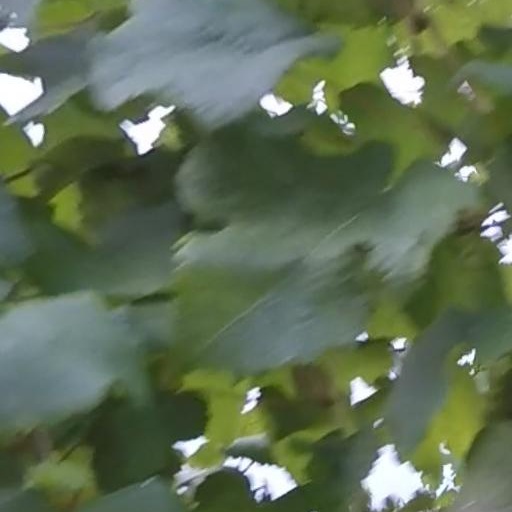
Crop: grape